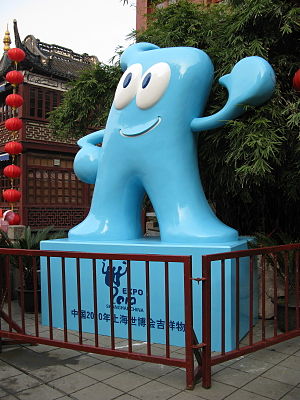
Expo 2010
Haibao, der er udstillingens maskot, kan ses mange steder i gadebilledet i Shanghai.
Expo 2010 var en verdensudstilling, der blev afholdt i Shanghai i Kina fra 20. april til 31. oktober 2010. Udstillingens tema var "Bedre by – bedre liv". Udstillingen dækkede 5,28 km² på begge sider af Huangpu-floden. Hovedbygningen og de nationale pavillioner lå på Pudong-siden mens bypavillionerne lå på Puxi-siden. Der var færger mellem de to bredder, og desuden var der flere metrostationer på Expo-området. Det blev forventet at 70 millioner ville besøge Expo 2010, heraf 10% udlændinge. Over 200 lande og organisationer havde stande på udstillingen, også Danmark.